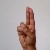
The image shows a hand gesture representing the letter 'U' in Indian Sign Language.